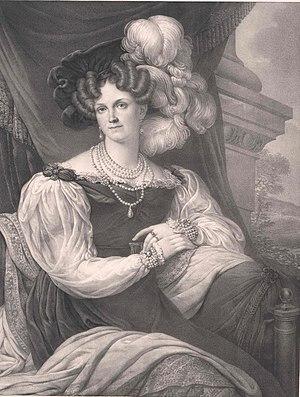
Wilhelmine de Bade, née le 10 septembre 1788 à Karlsruhe et morte à Offenbach am Main le 27 janvier 1836, fille du prince héréditaire Charles-Louis de Bade et de sa femme et cousine germaine Amélie de Hesse-Darmstadt, était une princesse de Bade devenue par mariage landgravine puis grande-duchesse de Hesse et du Rhin.